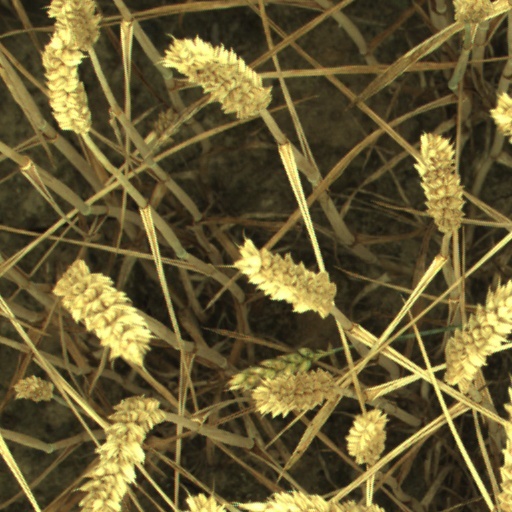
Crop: wheat